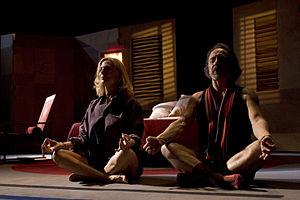
Jenny Arasse &amp
Philippe Madral, né Philippe Léon Gratton à Paris le 2 décembre 1942, est un scénariste, romancier, auteur de théâtre, metteur en scène et décorateur de théâtre français.
Jenny Arasse, de son vrai nom Toni Leicester, est une actrice française d'origine anglaise, née à Montréal le 30 août 1948, fille de l'artiste peintre Gerda Sutton et de l'ingénieur aéronautique James Leicester.